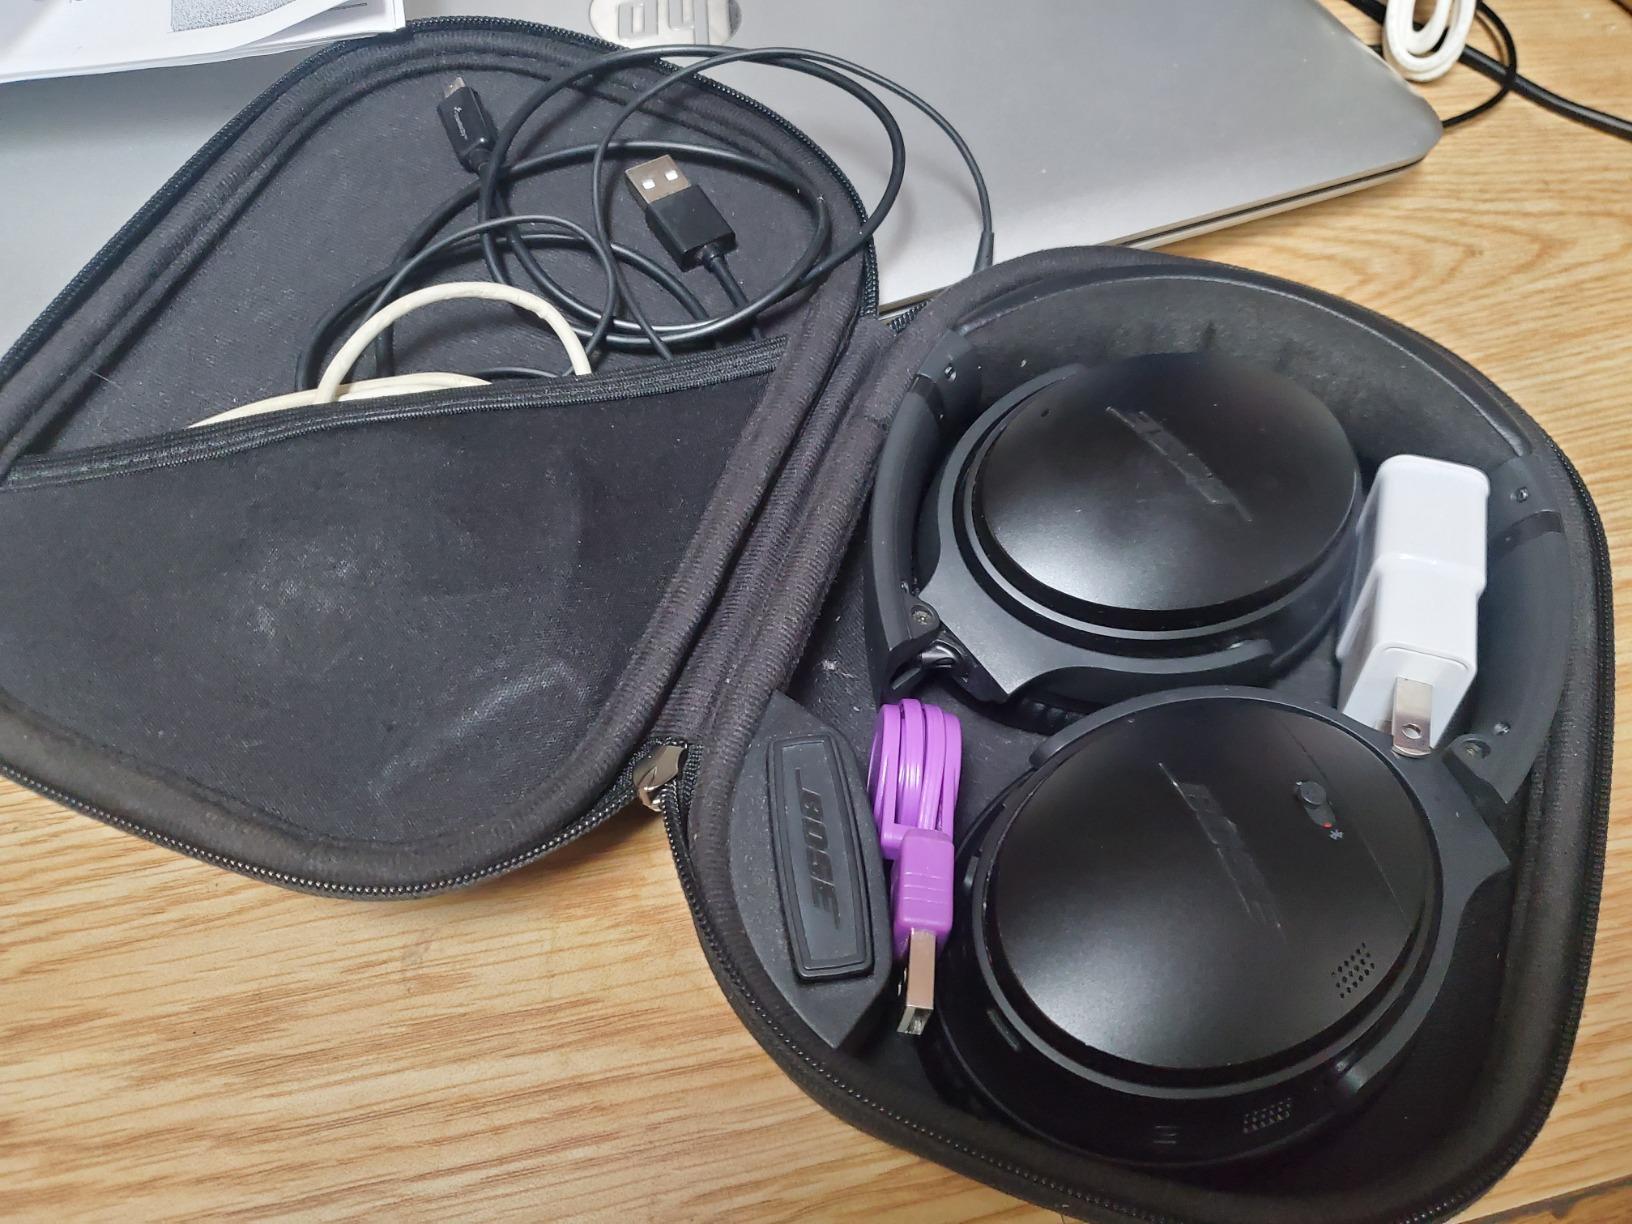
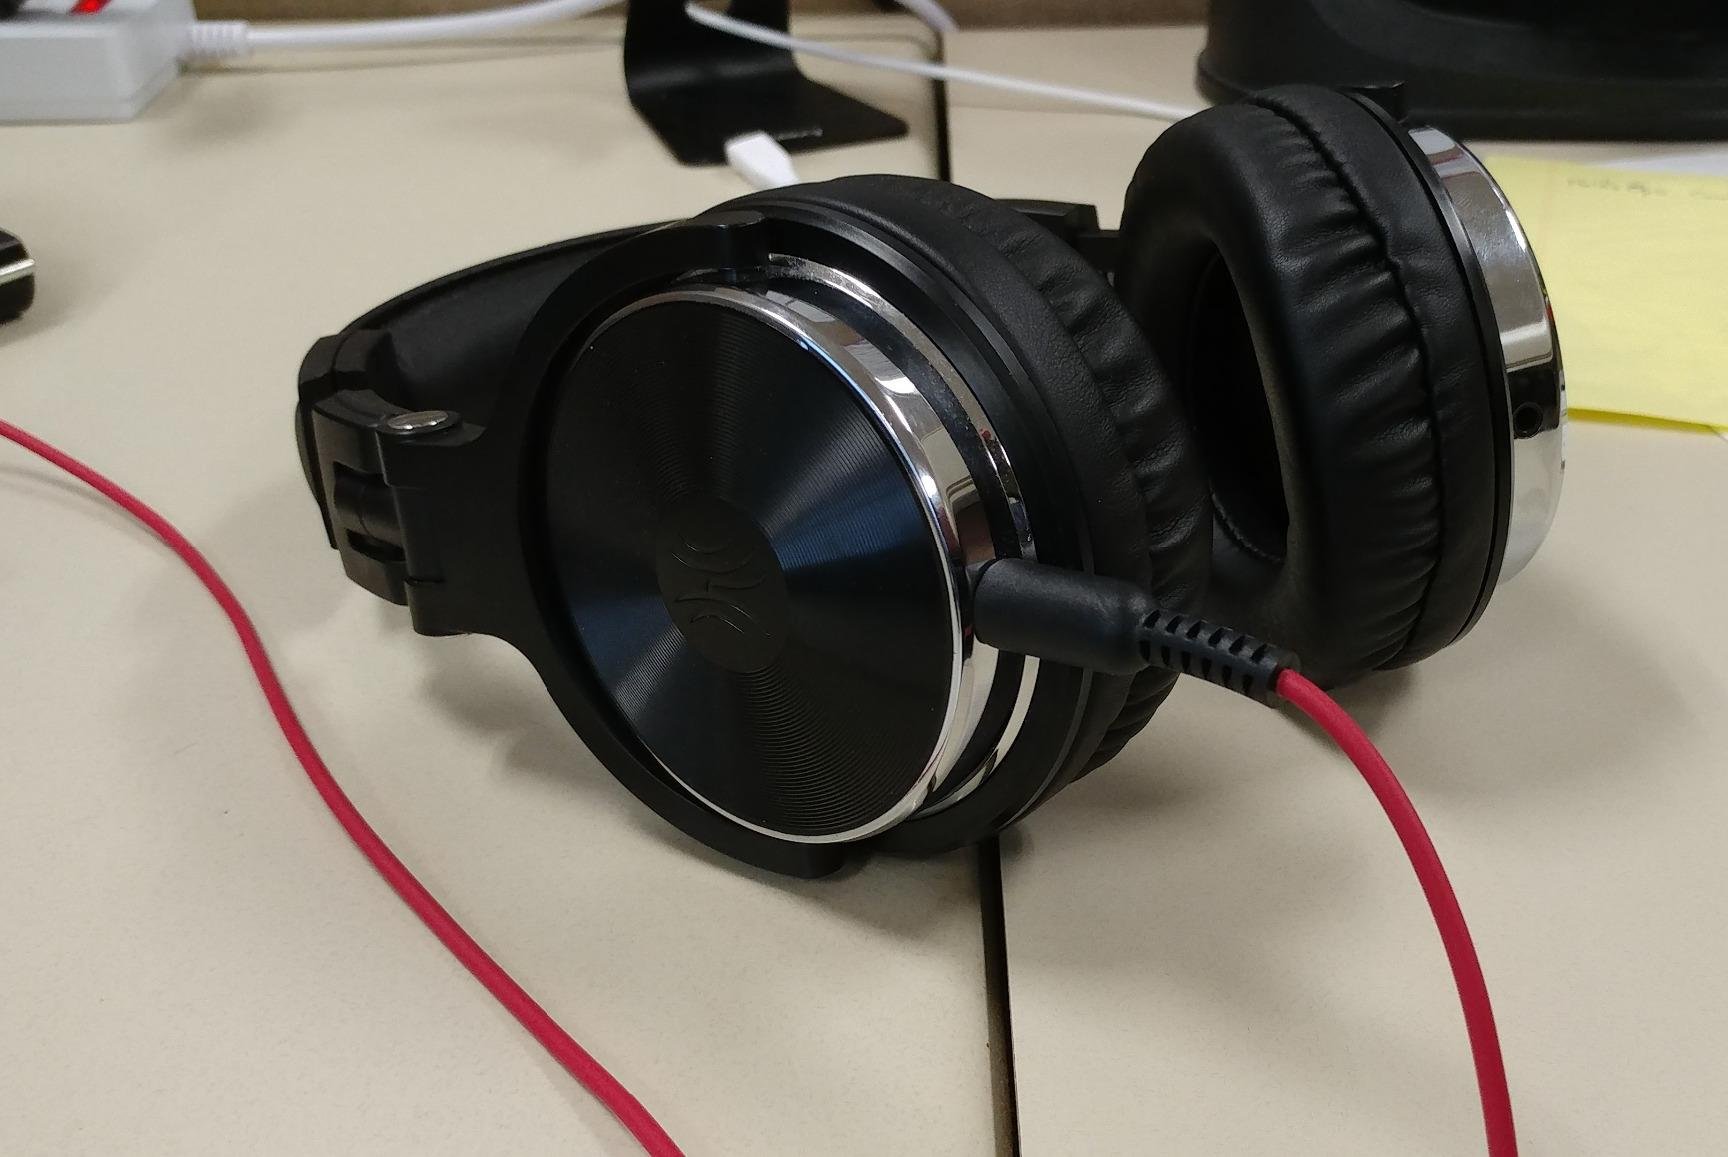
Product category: headphones
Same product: no